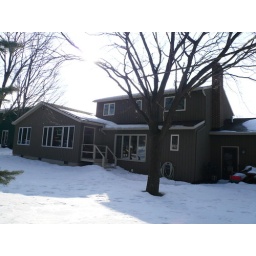
Leak seems to be at the intersection of the angled roof above the door and above the window on the right.